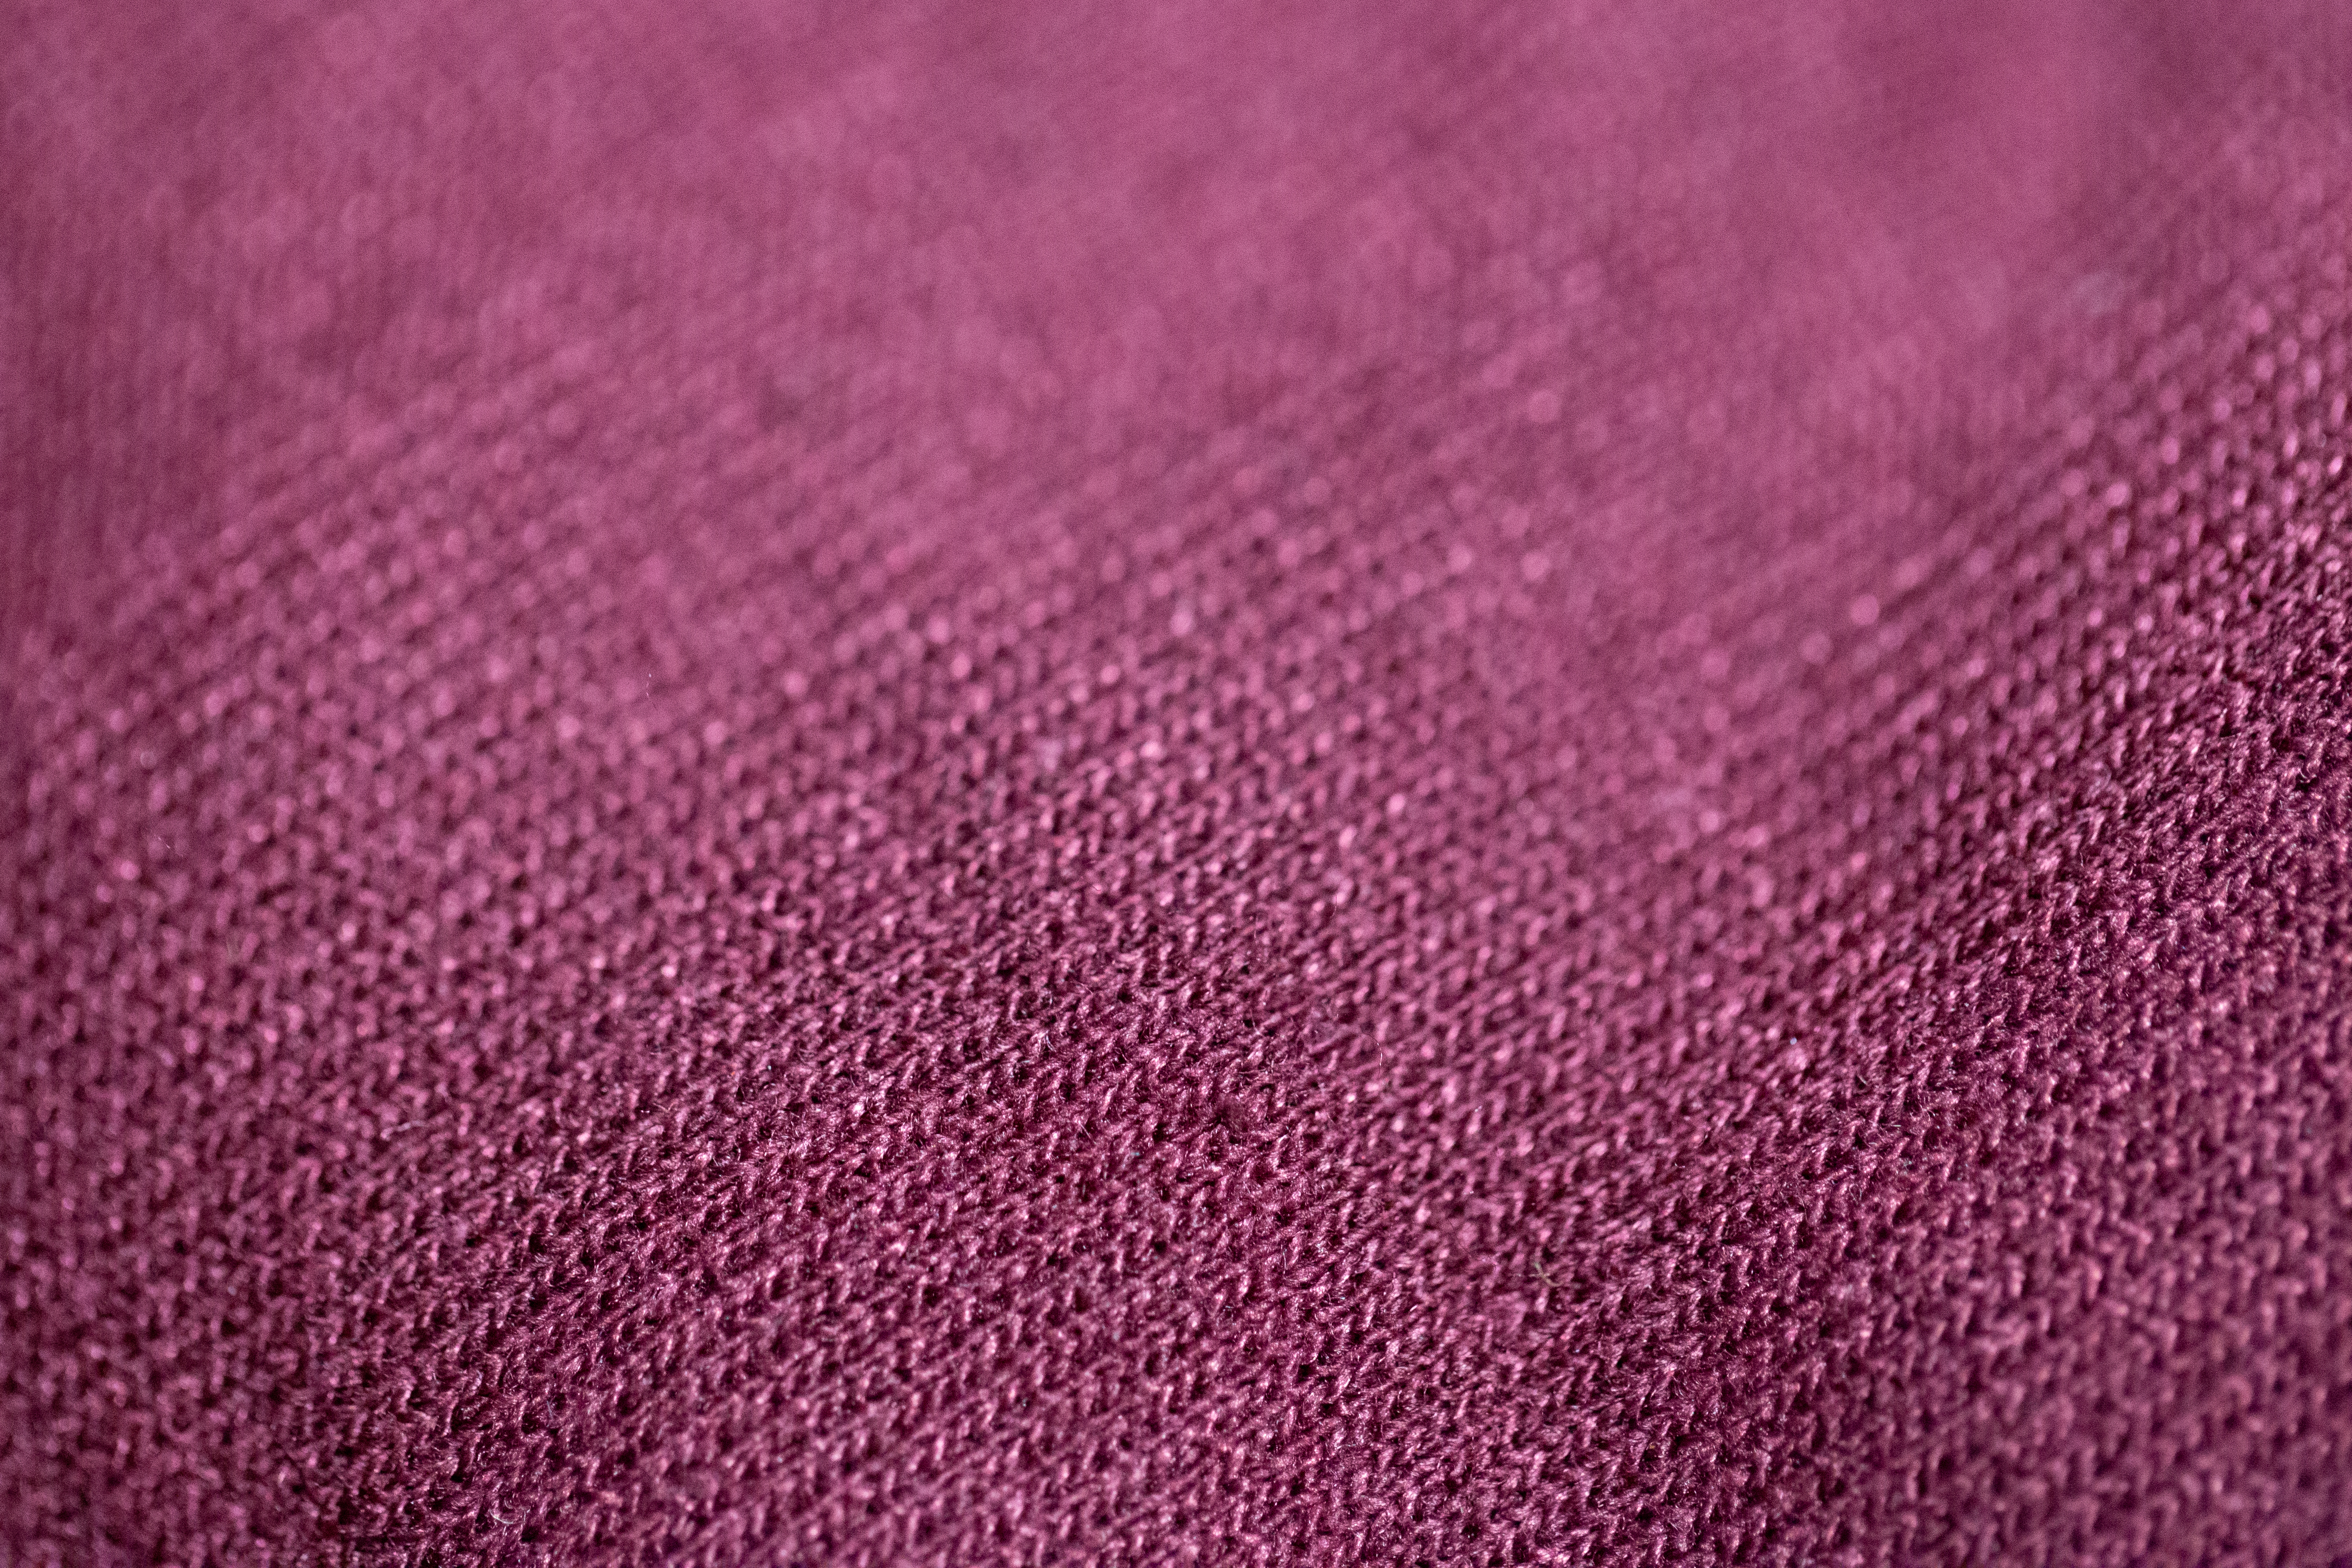
red, pink, purple, violet, magenta, woolen, maroon, woven fabric, lilac, textile, close up, pattern, leather, carmine, linen, wool